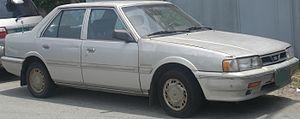
La Kia Concord est une automobile compacte produite par Kia Motors de 1987 à 1992. Elle est basée sur la Mazda Capella. Capital est son nom à l'export.